Scuticaria (plant)

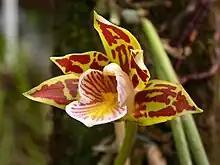
"Scuticaria novaesii", an endemic species from Espírito Santo State in Brazil discovered in 1981.

The species subordinated to genus "Scuticaria" are characterized by being plants of thick cylindrical roots covered by thick vellamen. Their stem is formed by an ordinarily short rhizome, slightly elongated in some species; and by cylindrical almost inconspicuous pseudobulbs of the same diameter or slightly thicker than the unique leaf born on their apexes, because they generally are covered by small dried scaling steaths. The leaves may be erect or pending up to one meter long. The inflorescences grow from the said steaths and almost always bear just one flower, exceptionally two in one species, and always is much longer than the pseudobulbs, bearing showy yellow, orange, purple or greenish flowers, with petals and sepals plain, stained or striped, usually by light brown but also by diverse combinations and shades of the other mentioned colors. Ordinarily the labellum presents contrasting colors, frequently with white areas.